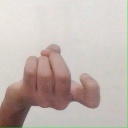
अक्षर: ज